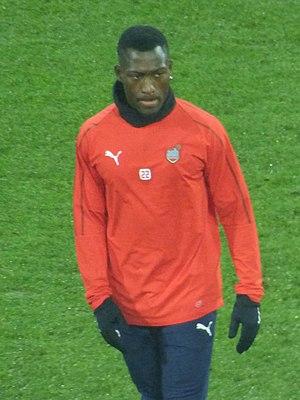
Kévin Denkey avant le match RC Lens / AS Béziers, comptant pour la 23ème journée du championnat de France de football de Ligue 2 2018-2019, le 4 février 2019, au Stade Bollaert-Delelis.
Kévin Denkey, né le 30 novembre 2000 à Lomé, est un footballeur international togolais qui évolue au poste d'attaquant au Nîmes Olympique.